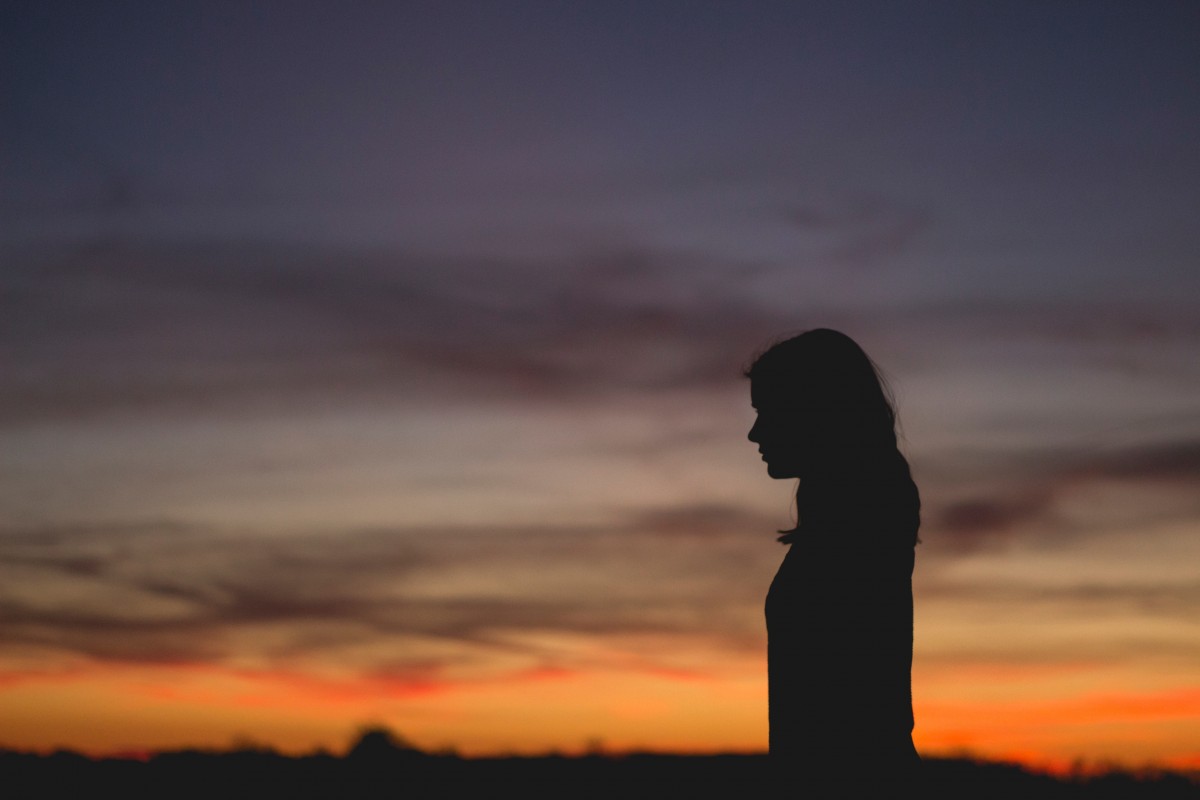
Tags: horizon, silhouette, person, cloud, sky, girl, sunrise, sunset, sunlight, morning, dawn, atmosphere, dusk, evening